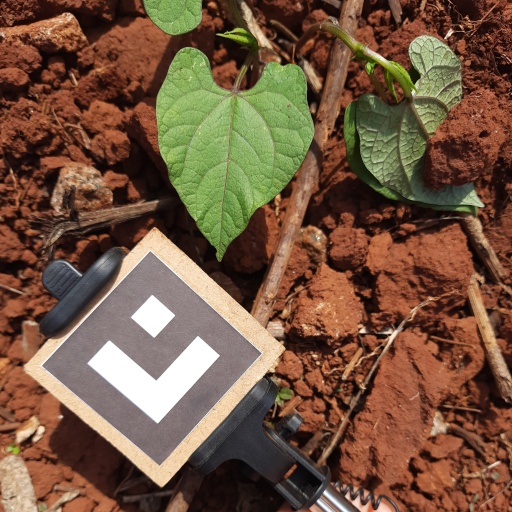
Observations: wavy surface, eating holes in the edge, with soild dust, under sunlight